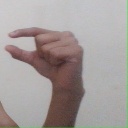
अक्षर: ग